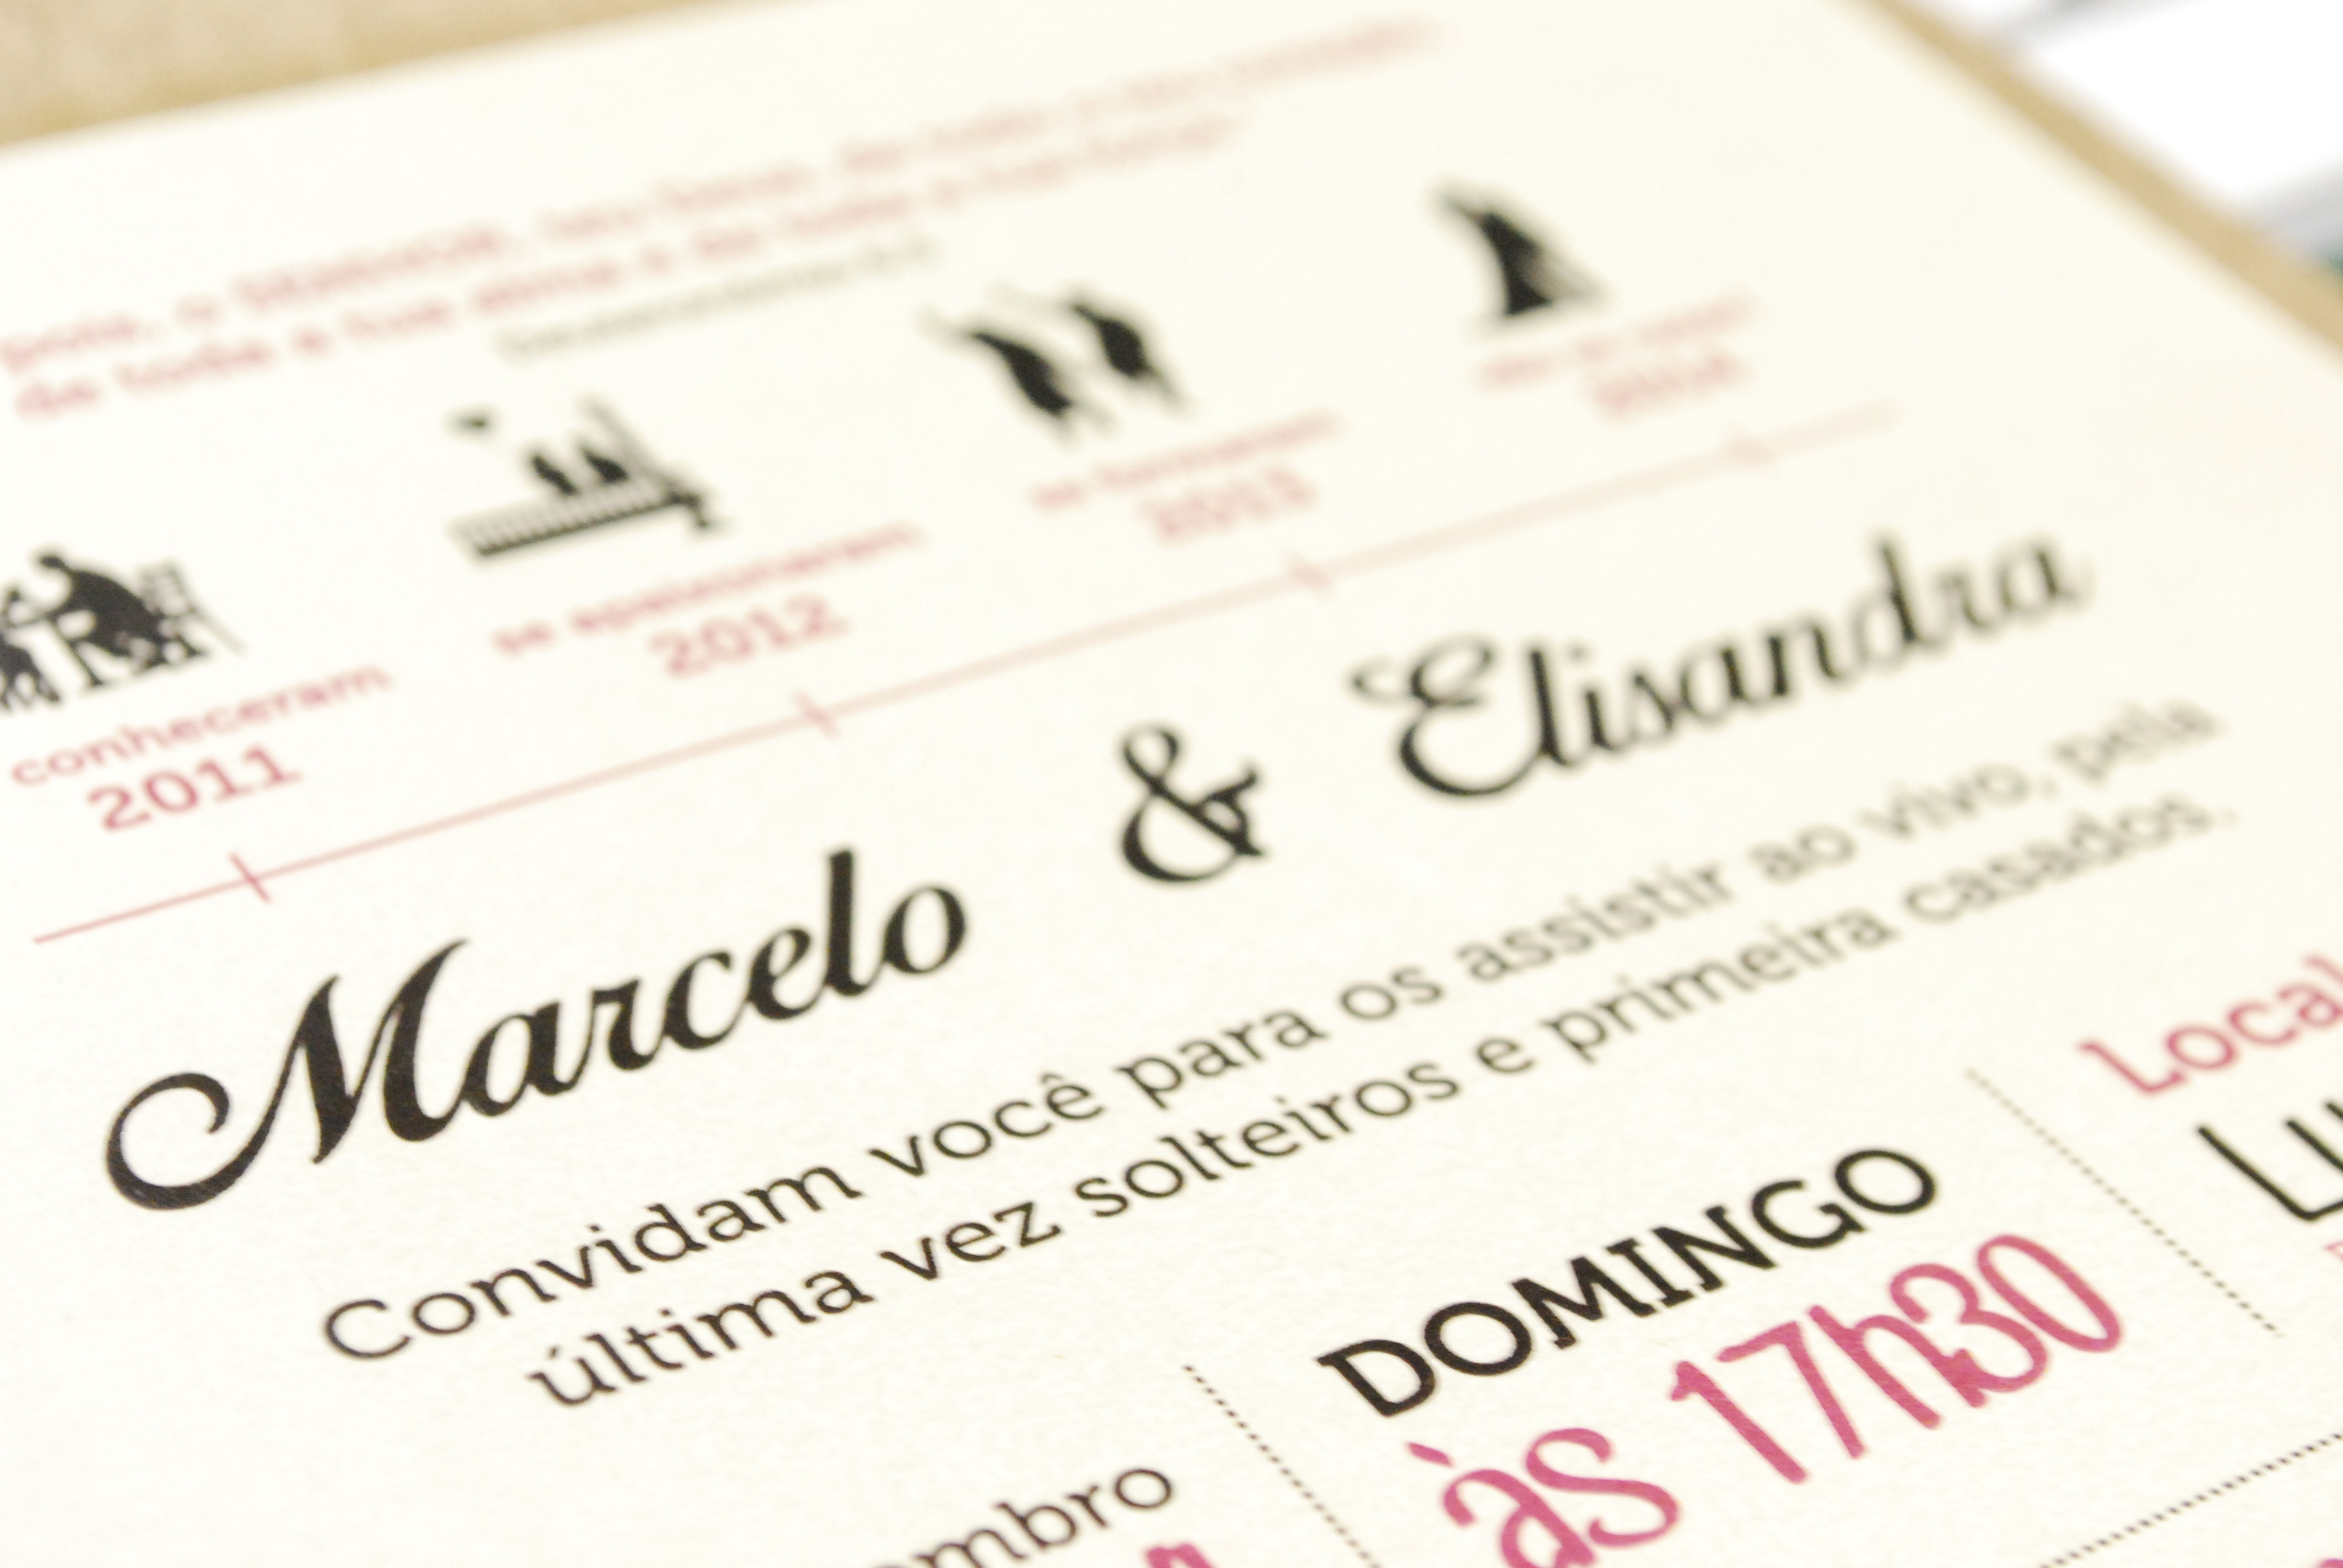
texture, advertising, paper, marriage, brand, font, source, invitation